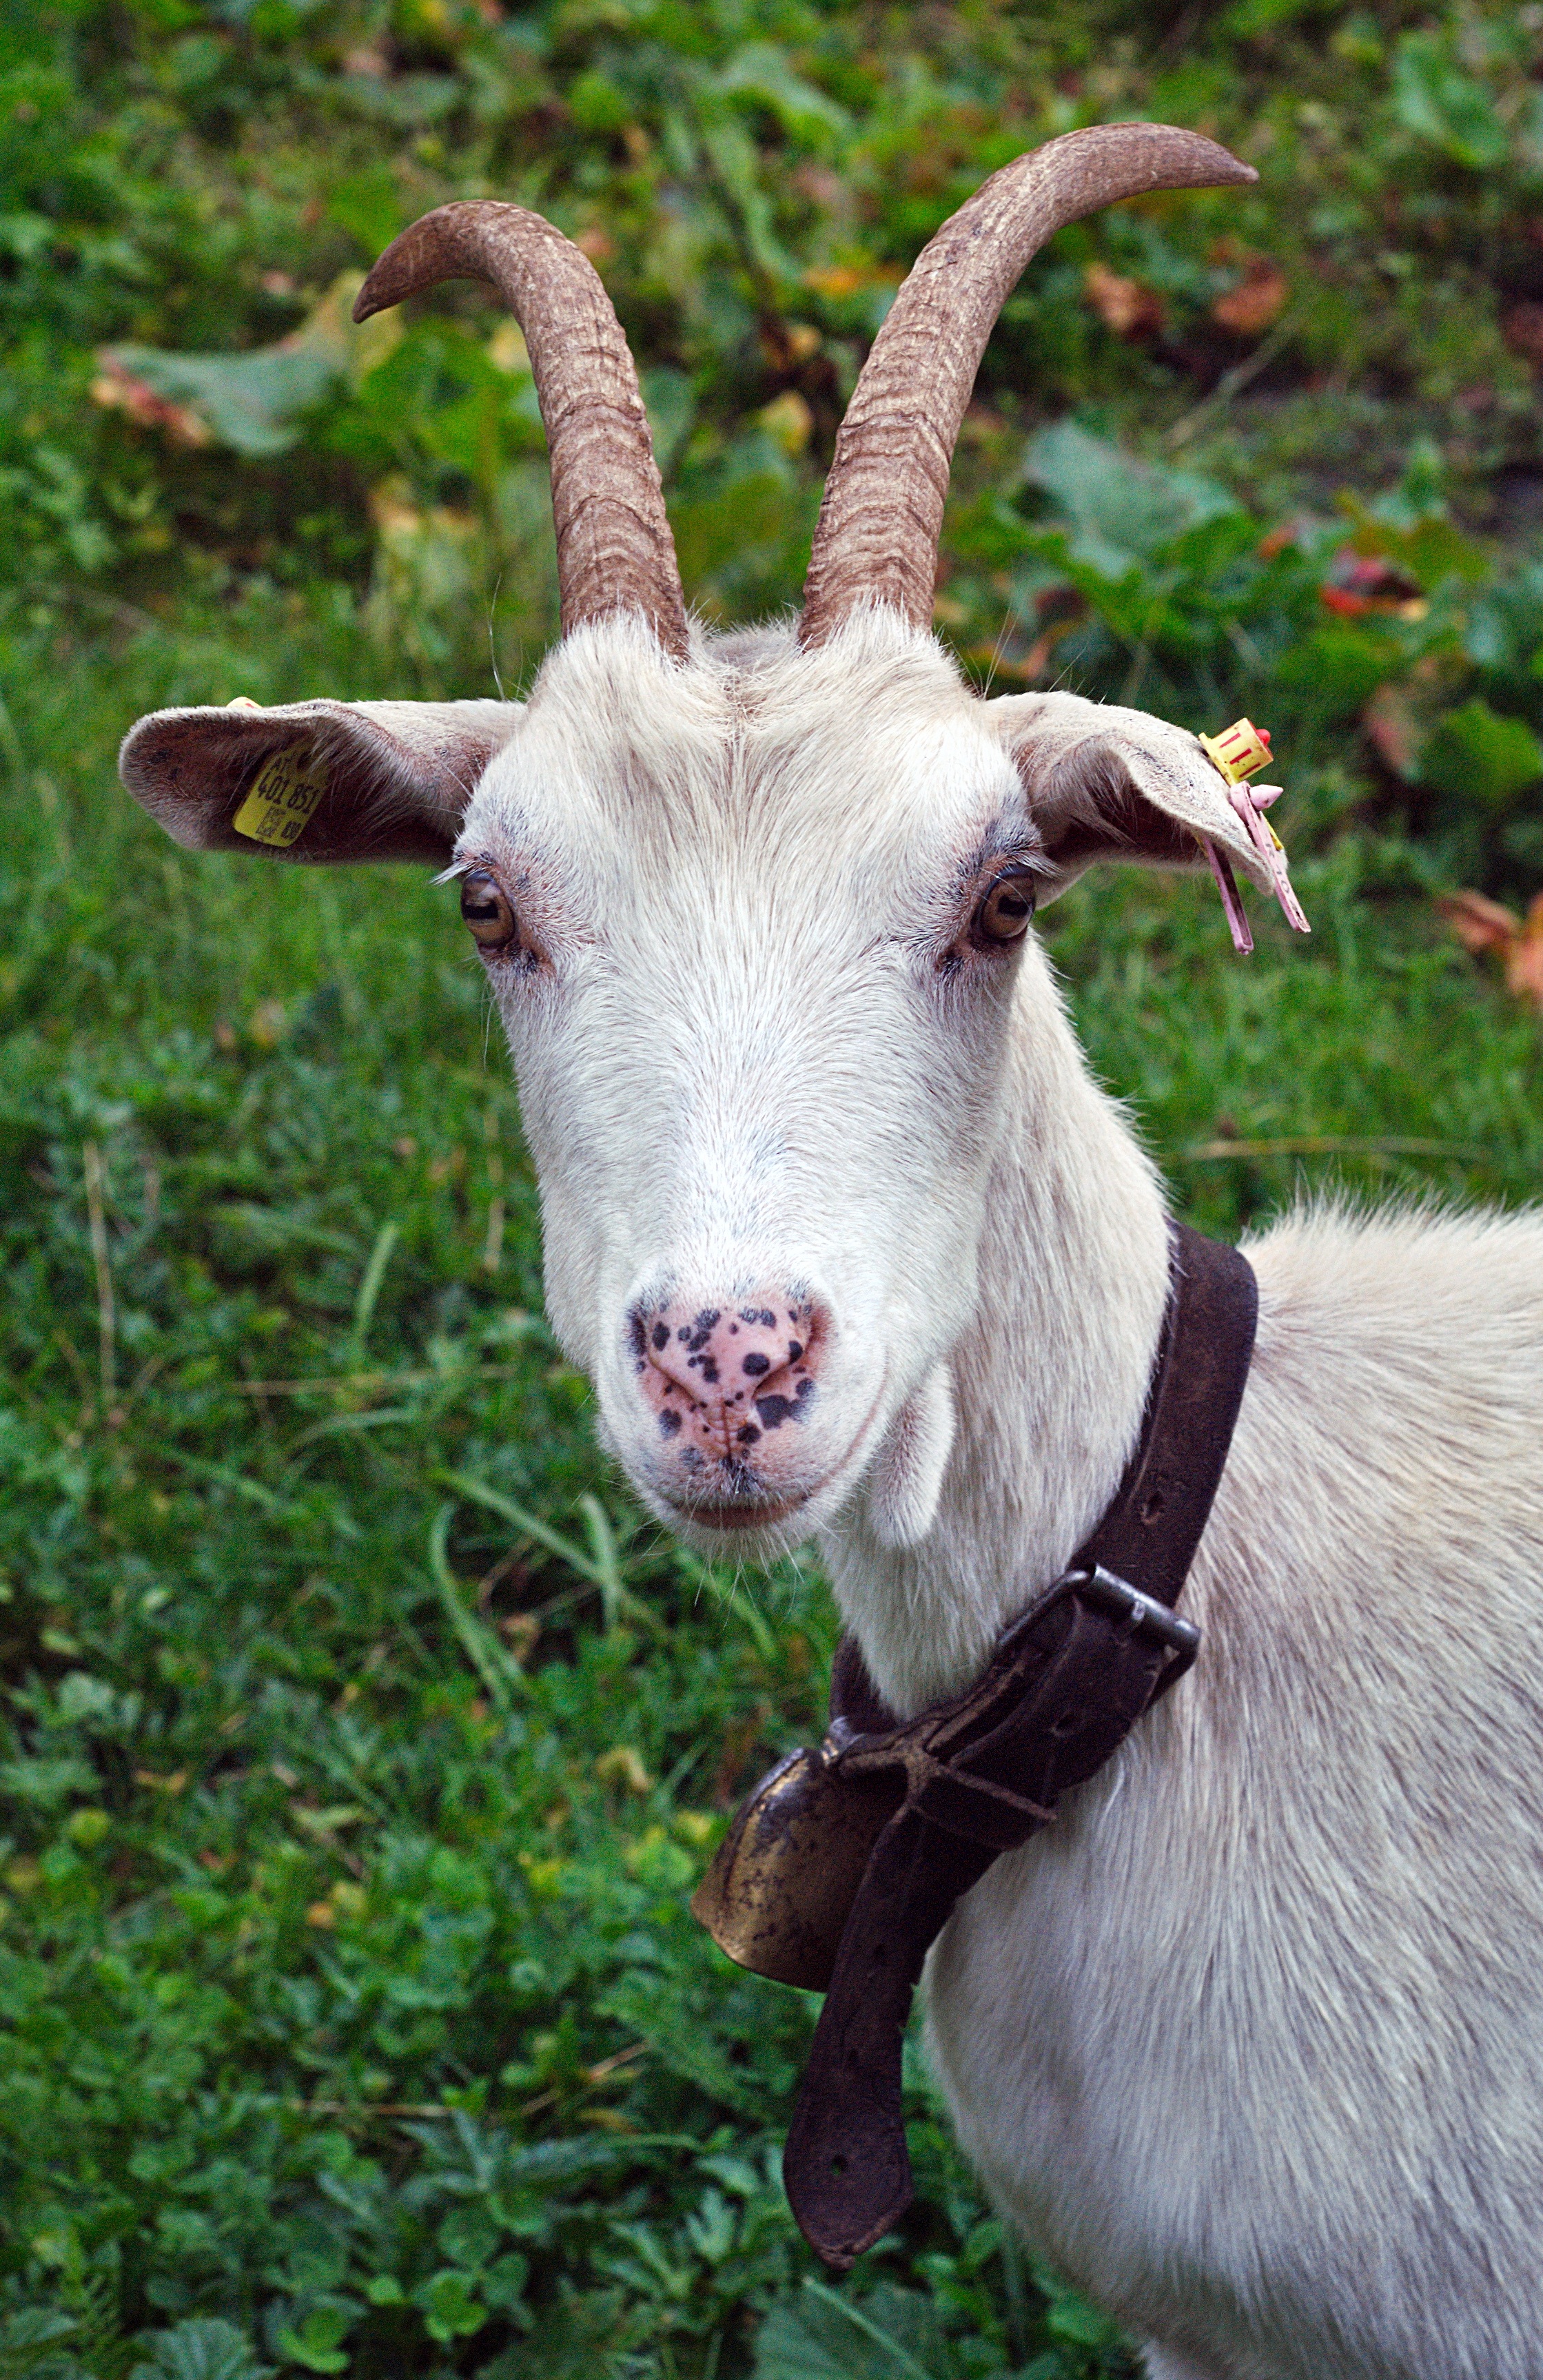
grass, animal, goat, horn, coat, pasture, sheep, mammal, fauna, austria, goats, vertebrate, sheeps, horns, buck, the alps, barbary sheep, goat head, cow goat family, goat antelope